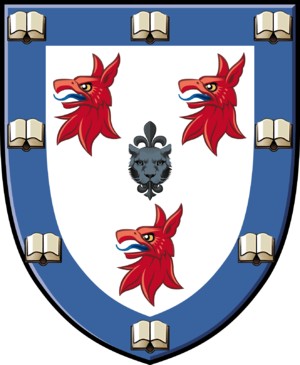
University of Cambridge / De 31 Colleges på Cambridge University
Cambridge Universitet ligger i byen Cambridge i England og er det ældste universitet efter Oxford i den engelsktalende verden. Det er et af de førende universiteter i verden.